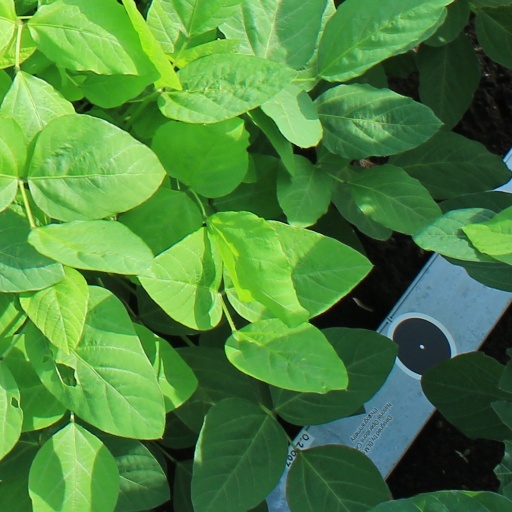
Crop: soybean